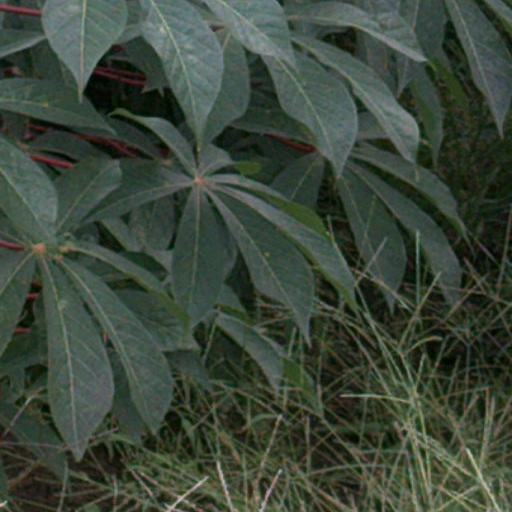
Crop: cassava